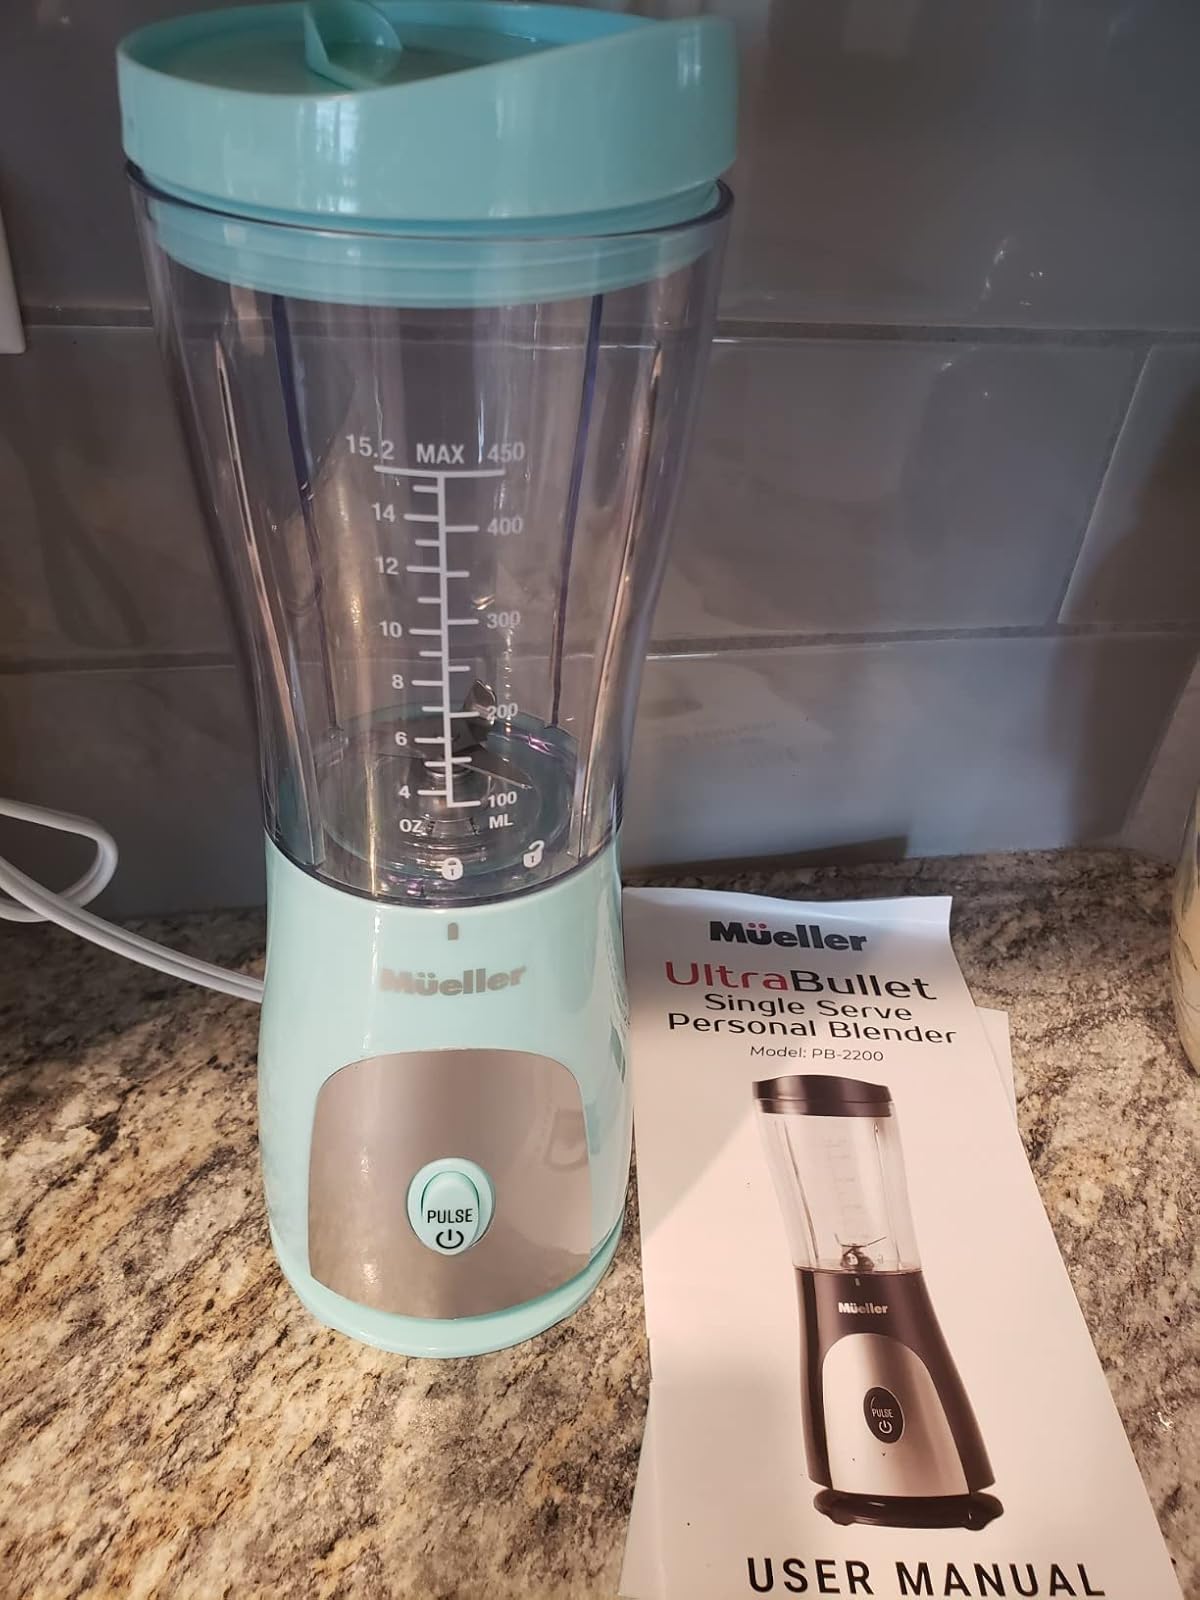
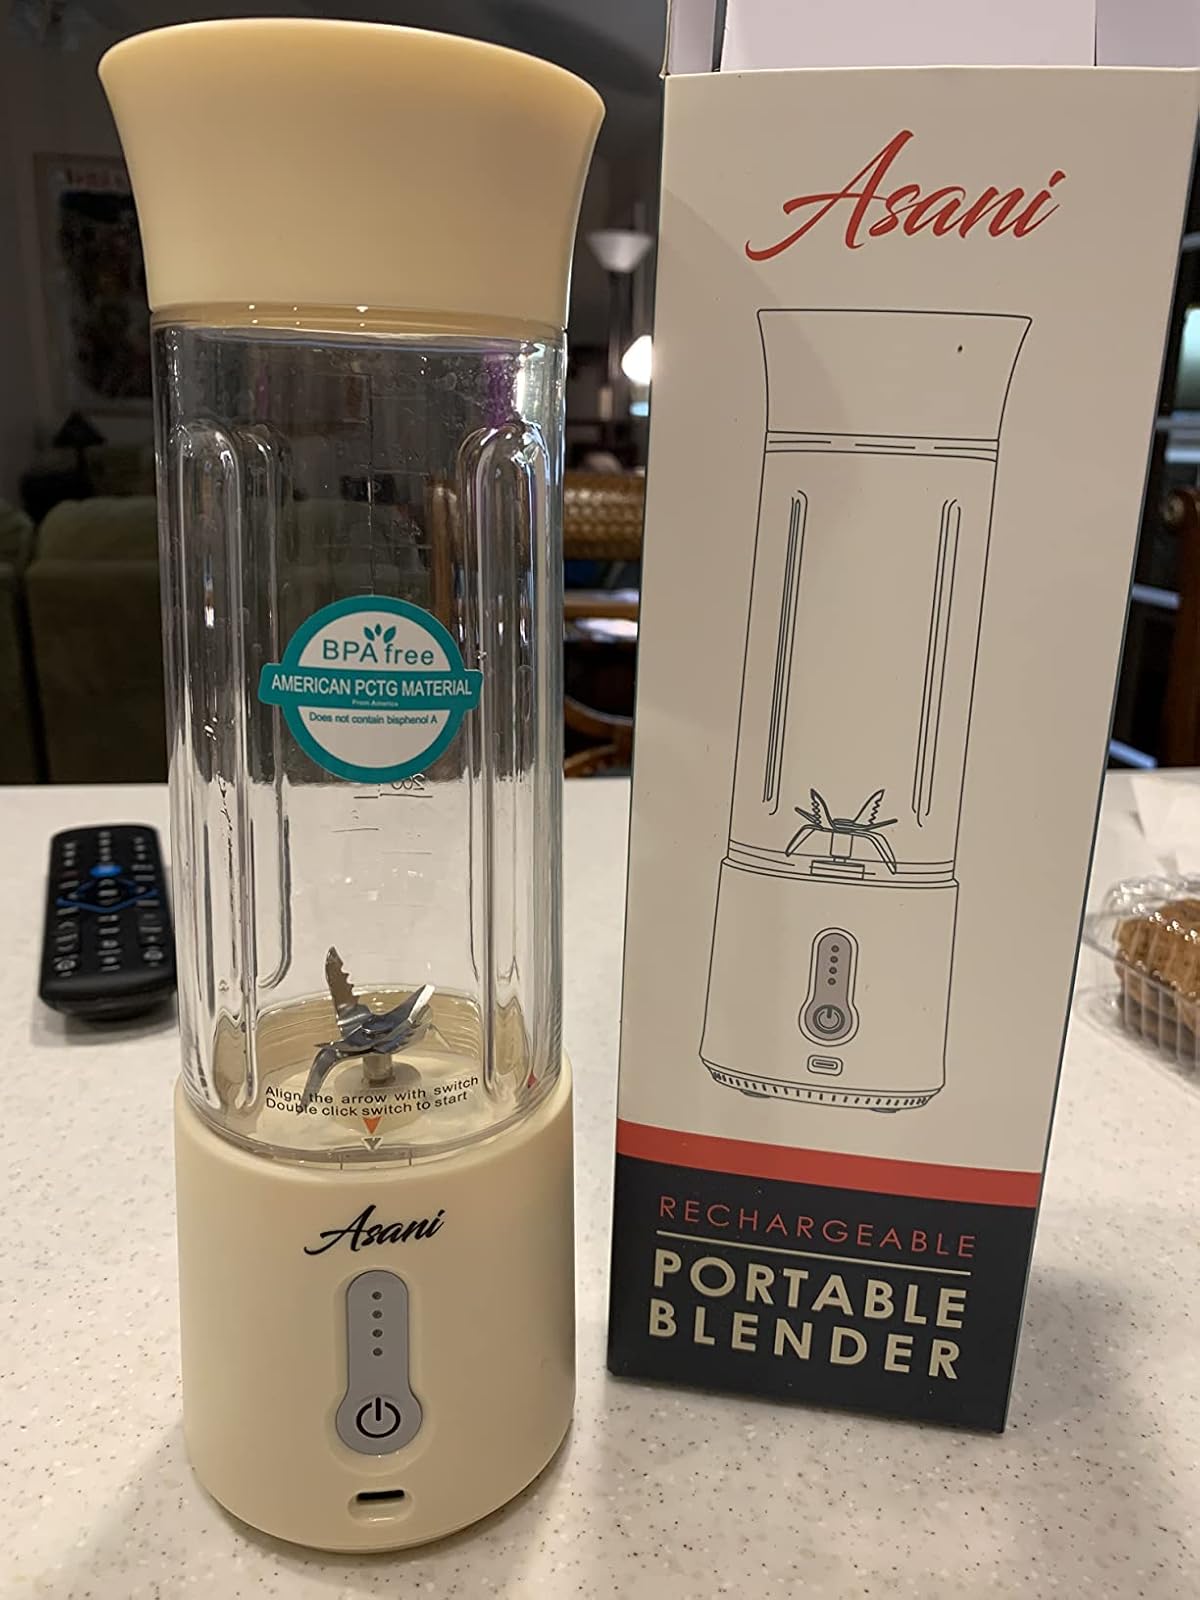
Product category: items_blender
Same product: no